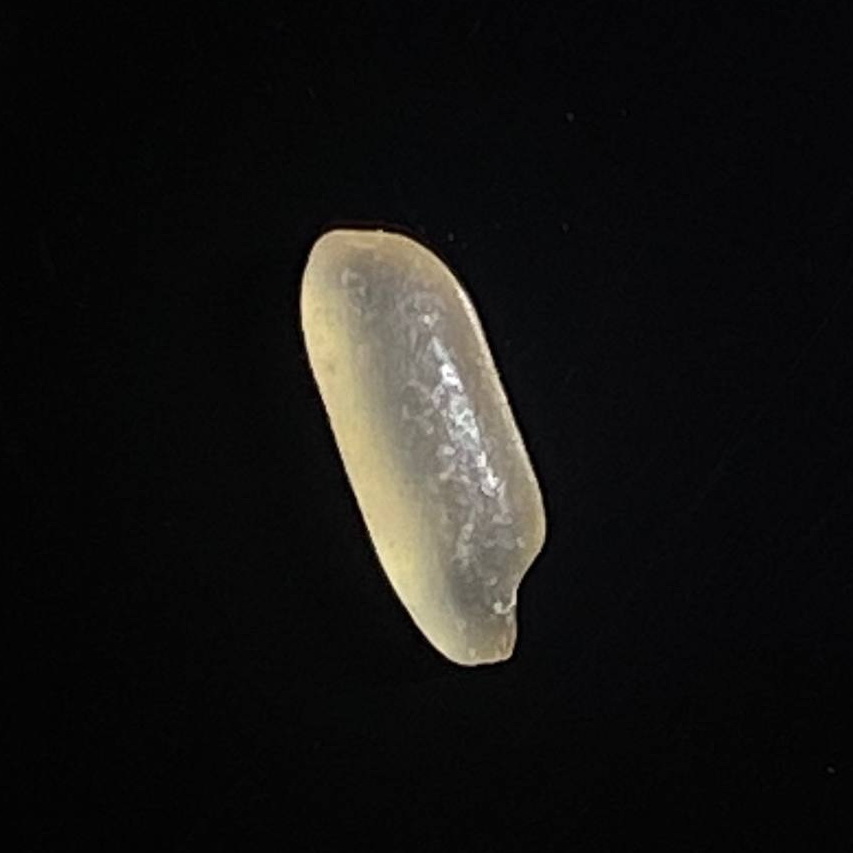
Rice variety: Shorna5